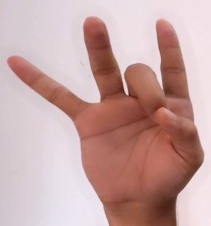
ASL sign: 8